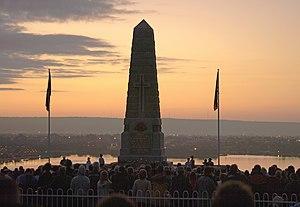
Le Kings Park en Australie-Occidentale, le monument aux morts (State war memorial), pendant la Journée de l'ANZAC en 2009